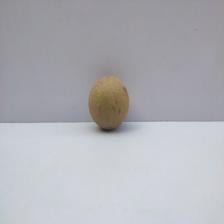
Size: Small